Jan Kaczkowski

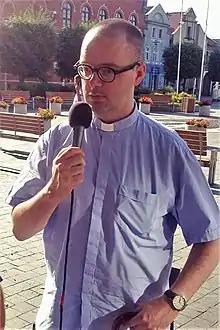

Jan Adam Kaczkowski (July 19, 1977 – March 28, 2016) was a Polish Roman Catholic priest, doctor of theological sciences, bioethicist, vlogger, and director of the Puck Hospice.